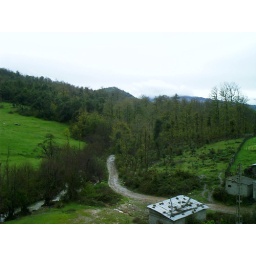
March 29, 2007The rocks are on the roof to keep it from flying off in high winds!